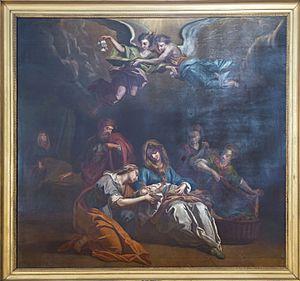
La chapelle des Carmélites, est un ancien édifice religieux catholique sis rue du Périgord, à Toulouse. Édifiée au XVIIᵉ siècle et décorée au XVIIIᵉ siècle comme lieu de prière du couvent des Carmélites elle contient un remarquable ensemble de peintures murales de Jean-Pierre Rivalz et de tableaux de Jean-Baptiste Despax. C'est le seul édifice du couvent qui n'ait pas été détruit durant la Révolution française. Elle est classée au titre des monuments historiques par arrêté le 10 février 1909.